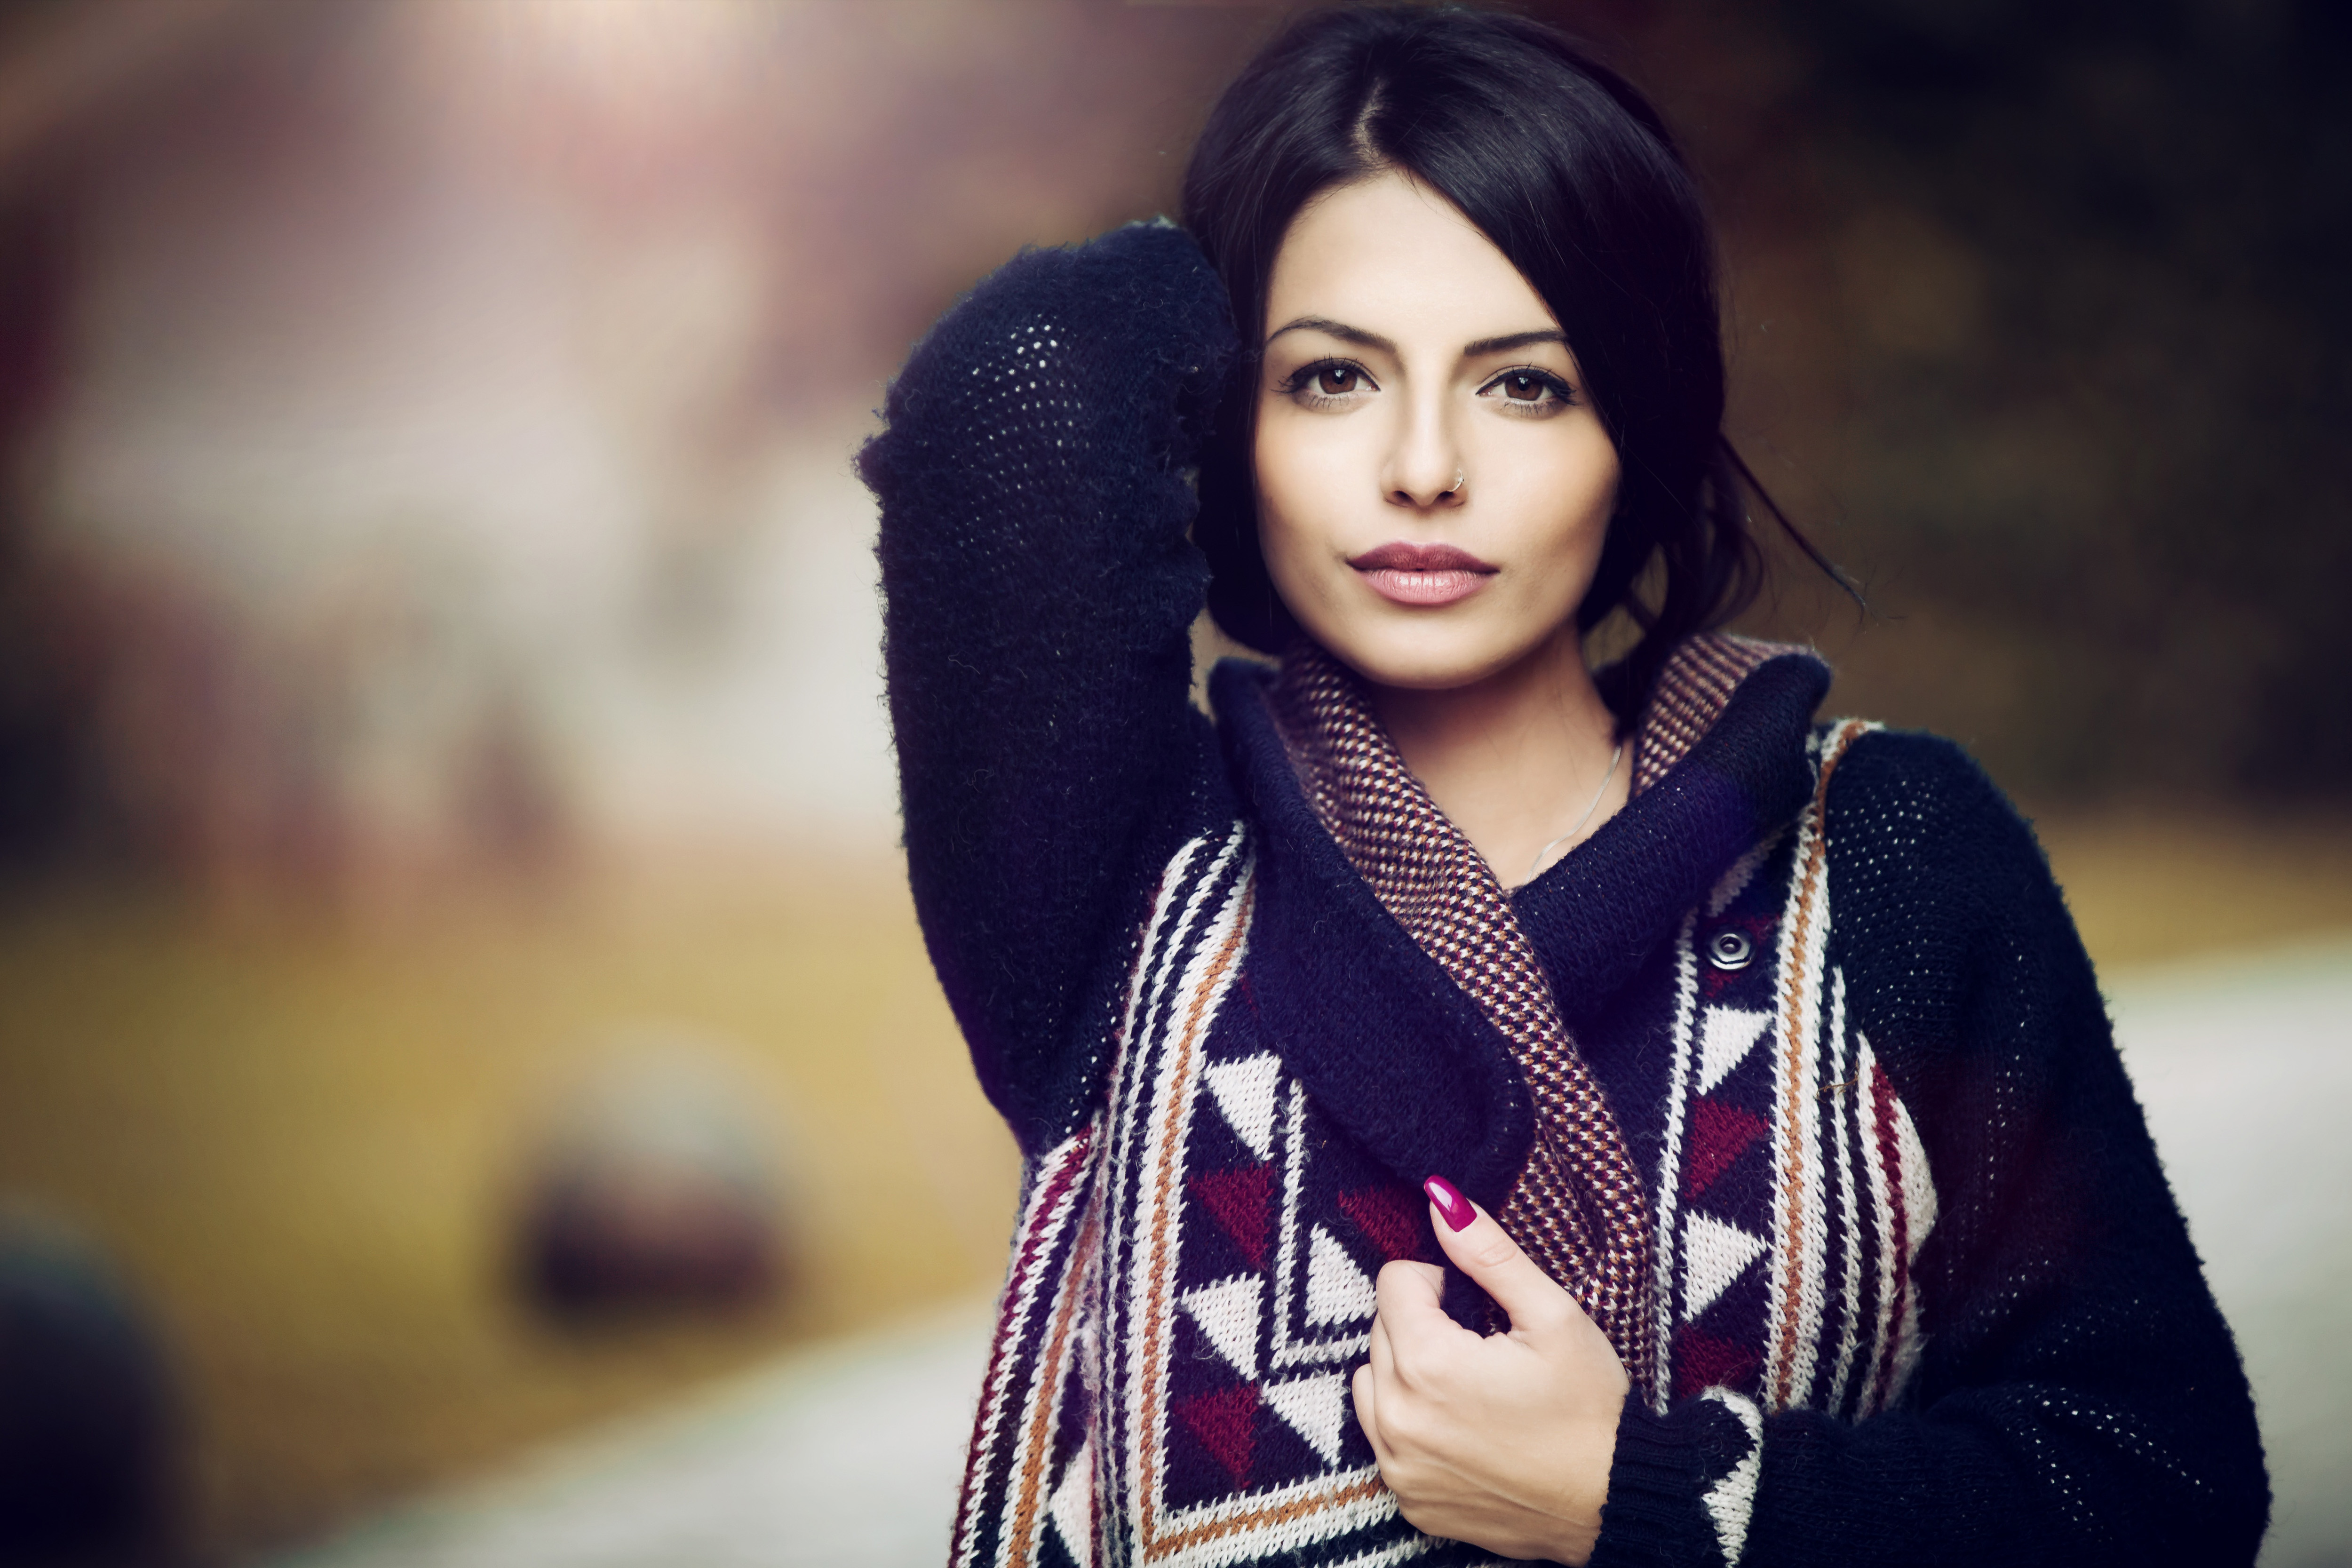
face, hair, lip, skin, beauty, head, eyebrow, fashion, cool, black hair, eye, photography, model, fashion model, smile, outerwear, photo shoot, brown hair, long hair, portrait photography, street fashion, flash photography, portrait, style